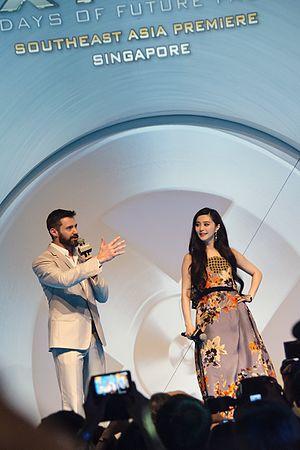
X-Men: Days of Future Past ou X-Men : Jours d’un avenir passé au Québec, est un film de super-héros américano-britannique réalisé par Bryan Singer, sorti en 2014.